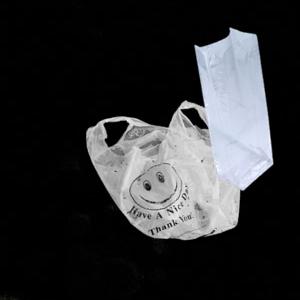
Label: plasticbags